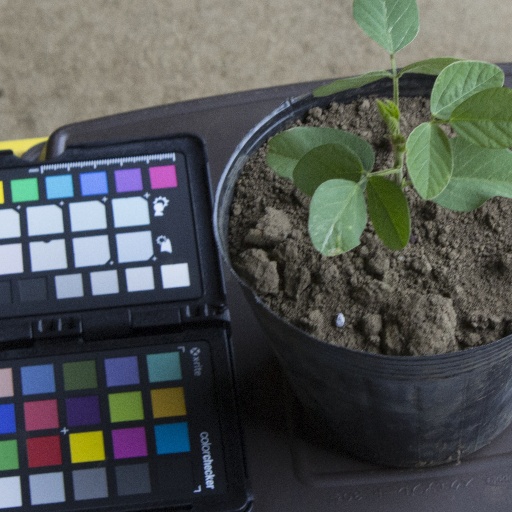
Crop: soybean